Polycyclic aromatic hydrocarbon

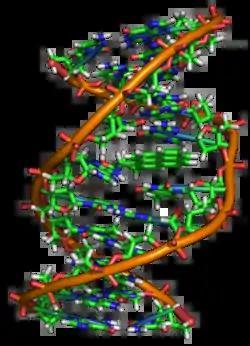
An adduct formed between a DNA strand and an epoxide derived from a benzo["a"]pyrene molecule (center); such adducts may interfere with normal DNA replication.

PAHs typically disperse from urban and suburban non-point sources through road runoff, sewage, and atmospheric circulation and subsequent deposition of particulate air pollution. Soil and river sediment near industrial sites such as creosote manufacturing facilities can be highly contaminated with PAHs. Oil spills, creosote, coal mining dust, and other fossil fuel sources can also distribute PAHs in the environment.